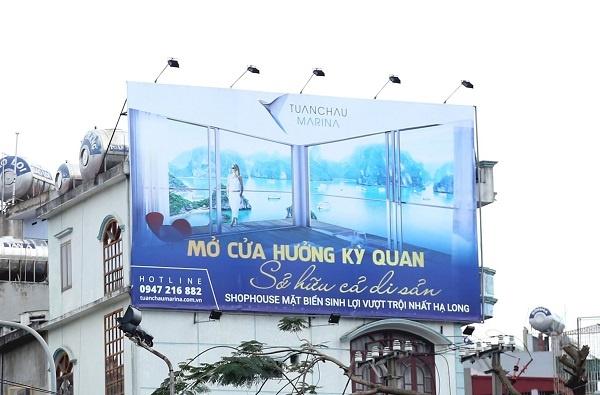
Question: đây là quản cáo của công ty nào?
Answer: của tuanchau marina